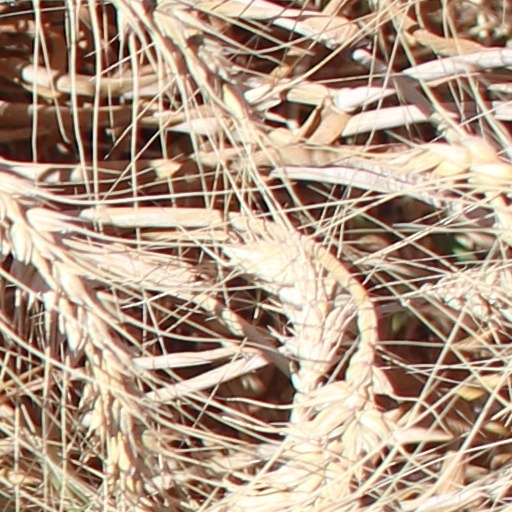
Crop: wheat